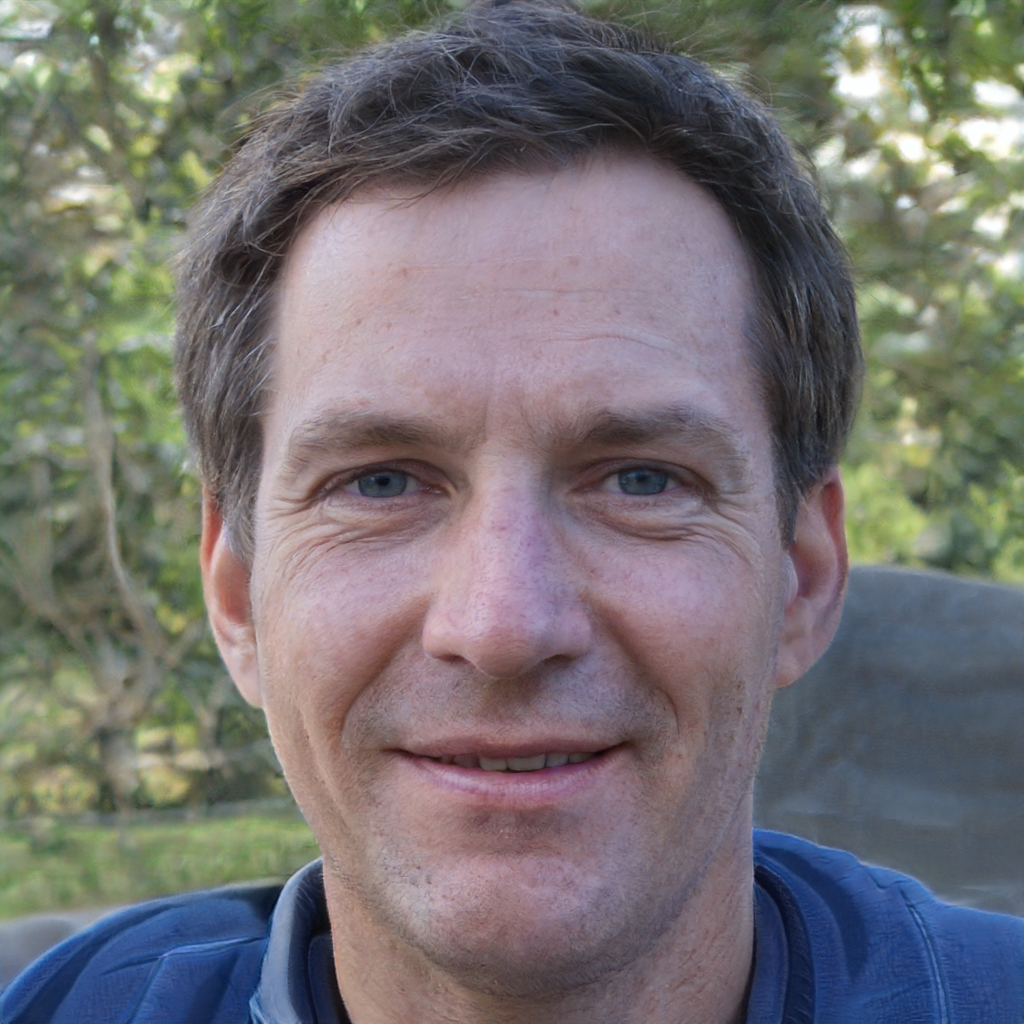
Gender: Male